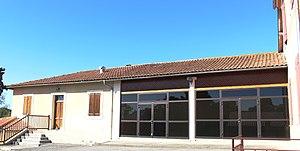
Salle des fêtes de Luby-Betmont (Hautes-Pyrénées)
Luby-Betmont est une commune française située dans le département des Hautes-Pyrénées, en région Occitanie.